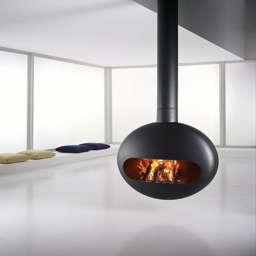
suspended fireplace with a striking open hearth